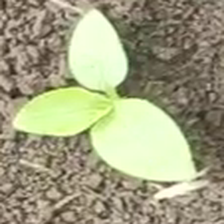
Weed species: Lamber_Quarter_plant(Chenopodium )